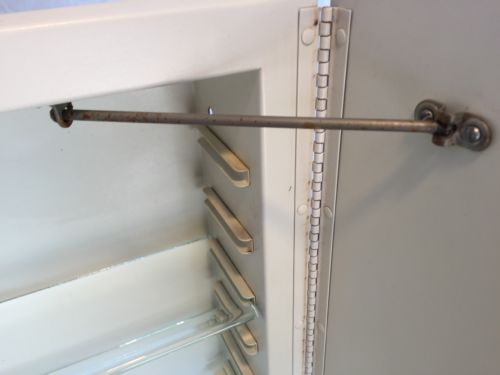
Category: cabinet